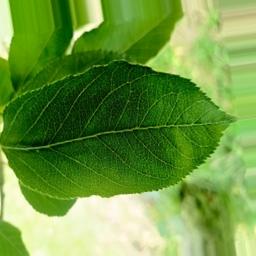
Label: Healthy